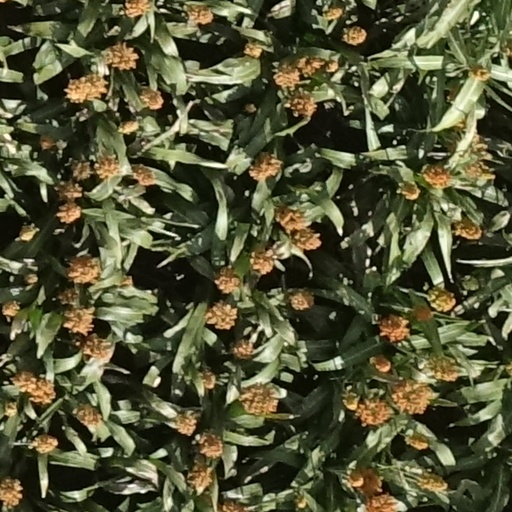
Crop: sorghum